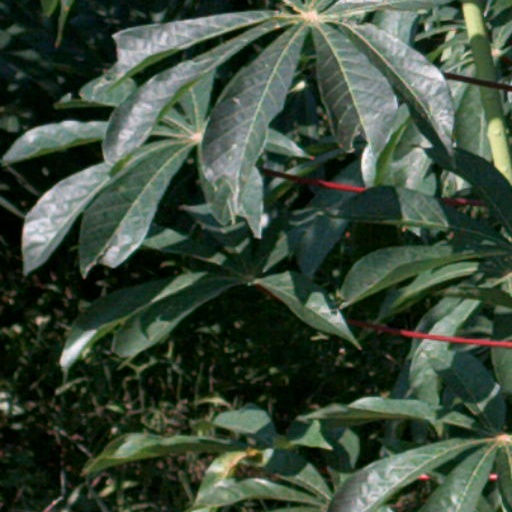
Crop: cassava